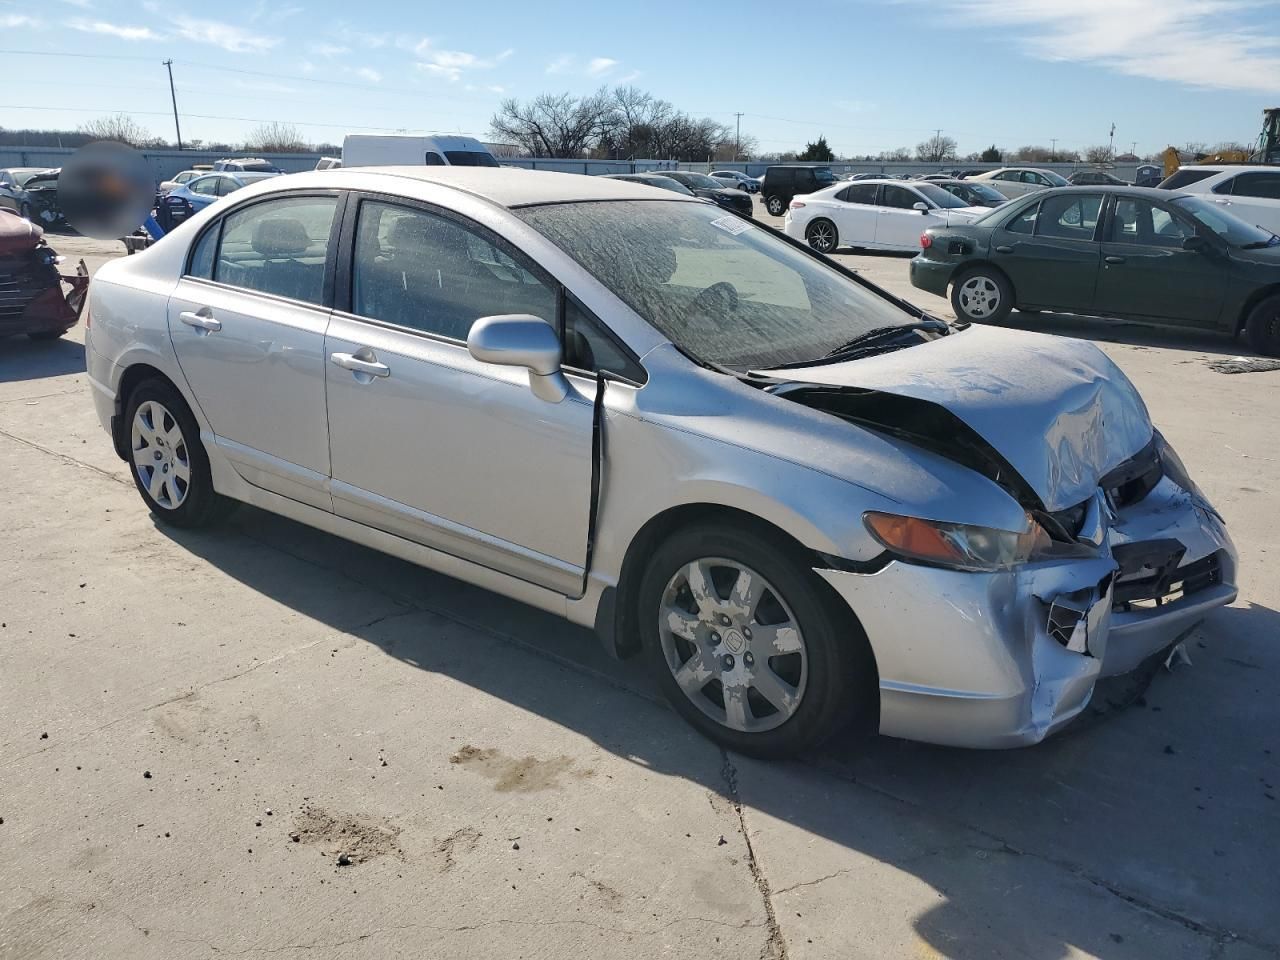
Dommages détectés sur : feu avant droit, capot, pare-brise avant, aile avant droite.
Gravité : majeur